Ishidagawa Dam

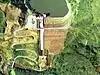
Ariel photo of the Ishidagawa Dam in 1975

Ishidagawa Dam is a rockfill dam located in Shiga prefecture in Japan. The dam is used for flood control. The catchment area of the dam is 23.4 km. The dam impounds about 16 ha of land when full and can store 2710 thousand cubic meters of water. The construction of the dam was started on 1962 and completed in 1969.